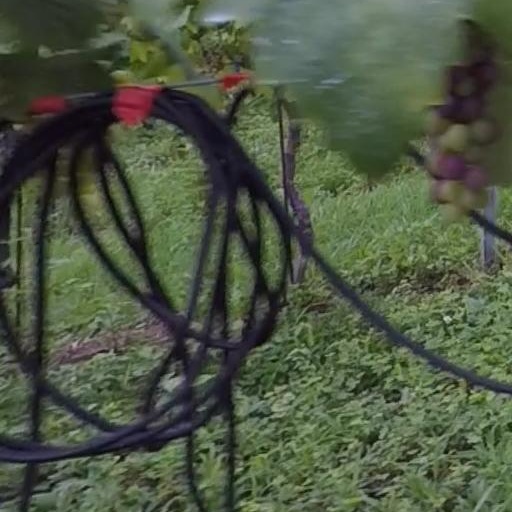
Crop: grape